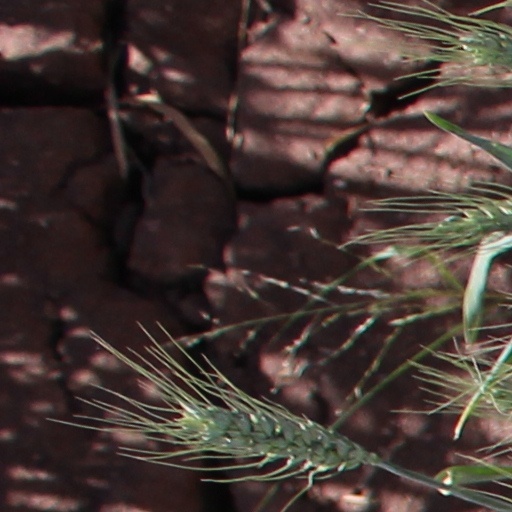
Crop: wheat